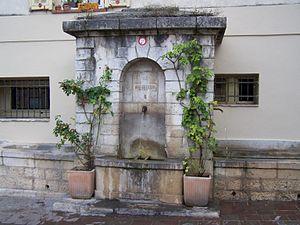
Levens est une commune française située dans le département des Alpes-Maritimes, en région Provence-Alpes-Côte d'Azur.